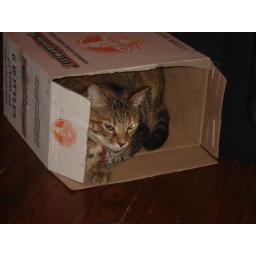
tati in water box